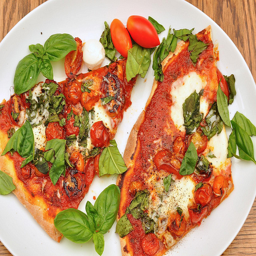
A white plate topped with two slices of pizza.
A close up of two slices of pizza on a plate.
THERE IS A PLATE OF VEGETABLE PIZZA ON IT
Two slices of pizza sit on a plate covered with leafy greens.
A couple pieces of pizza on a plate